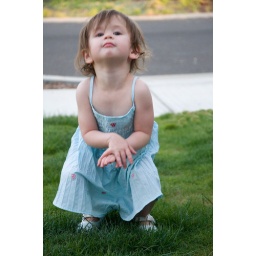
Keira in her blue dress